Stephanie Aeffner

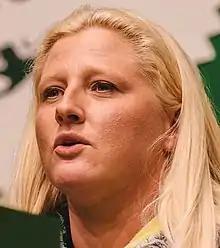

Stephanie Aeffner (29 April 1976 – 15 January 2025) was a German politician from Alliance 90/The Greens who served as a Member of the Bundestag from 2021 until her death. She served on the parliament's Committee on Labour and Social Affairs and on the Advisory Board on Sustainable Development. As an affected person, she advocated for the interests of people with disabilities.